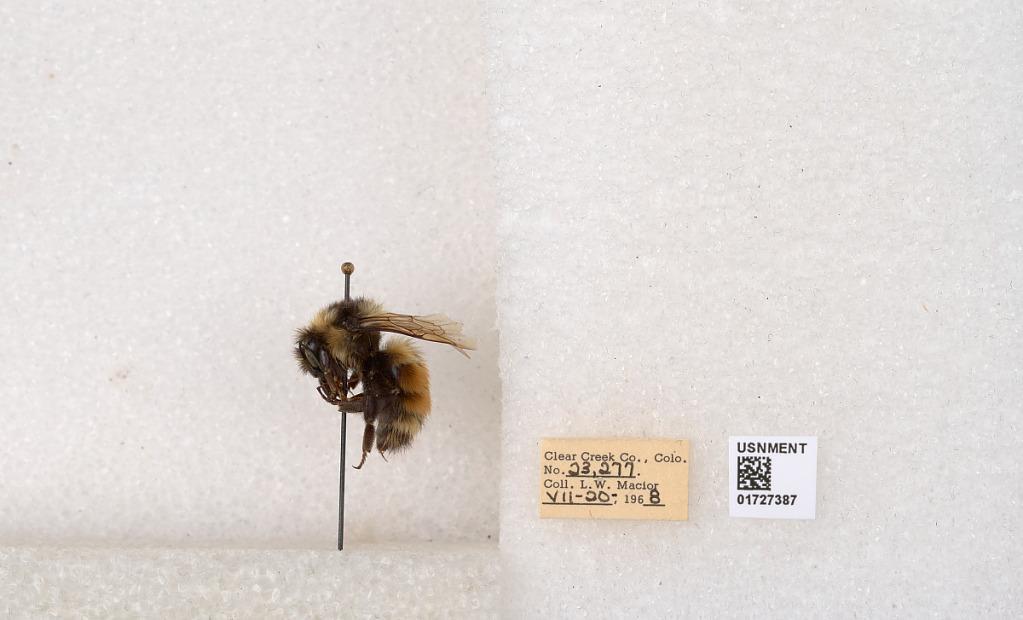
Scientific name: Bombus (Pyrobombus) sylvicola Kirby
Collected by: L. Macior
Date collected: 1968-7-20
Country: United States
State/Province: Colorado
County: Clear Creek
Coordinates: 39.6891, -105.644